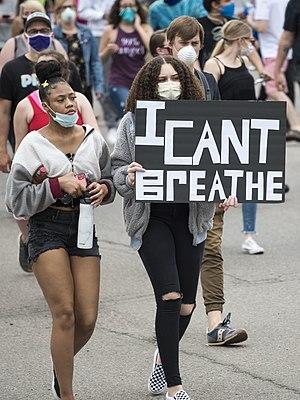
La mort de George Floyd est une affaire de violence policière américaine lors de laquelle George Floyd, un homme noir, décède suite à son interpellation par plusieurs policiers dont le policier blanc Derek Chauvin, le 25 mai 2020 à Minneapolis, dans le Minnesota aux États-Unis.